Epstein–Barr virus–encoded small RNAs

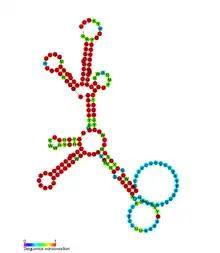
Conserved secondary structure of EBER1.

The Epstein–Barr virus–encoded small RNAs (EBERs) are small non-coding RNAs localized in the nucleus of human cells infected with Epstein–Barr virus (EBV). First discovered in 1981, EBERs are the most abundant RNAs present in infected cells. EBERs interact with several host proteins to form ribonucleoprotein (RNP) complexes. Although a precise function for EBERs remains elusive, roles in transformation and oncogenesis are proposed. They have also been shown to be present in exosomes released from infected cells and could be involved in cell to cell interaction.